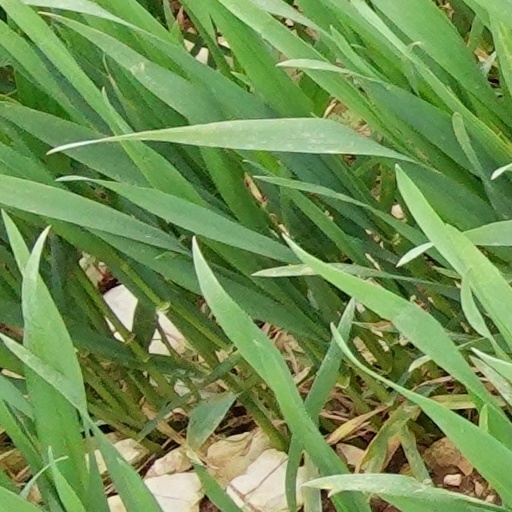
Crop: wheat